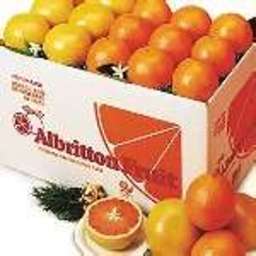
Label: Orange